Daijiro Kato

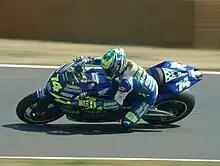
Kato at the 2003 Japanese Grand Prix, his final race

was a Japanese Grand Prix motorcycle road racer, the 2001 250cc world champion, and the 2000 and 2002 Suzuka 8 Hours winner. He died as a result of injuries sustained after a crash during the 2003 Japanese motorcycle Grand Prix at Suzuka Circuit, Japan.